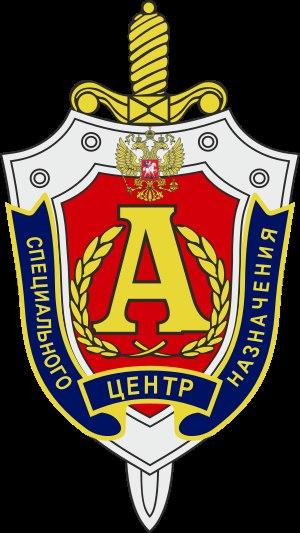
ALFA est une force spéciale du Service fédéral de sécurité de la Fédération de Russie, spécialisée dans la lutte anti-terroriste.